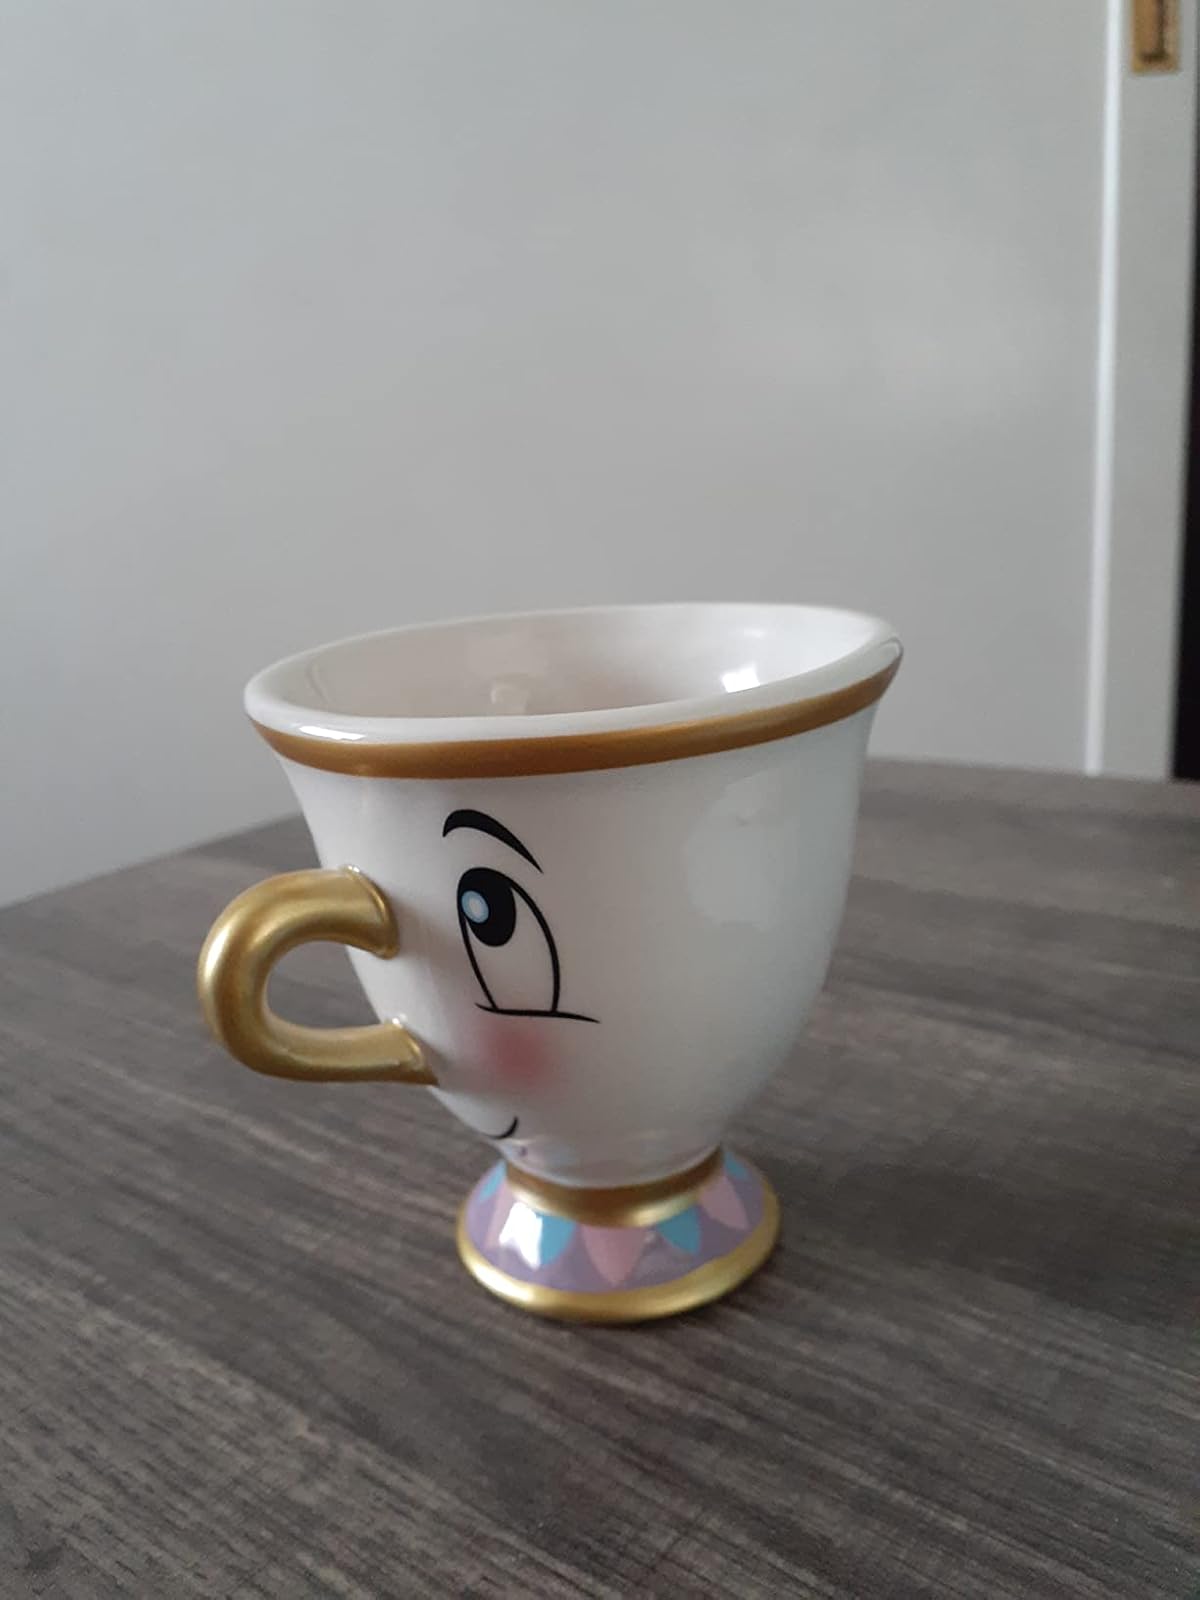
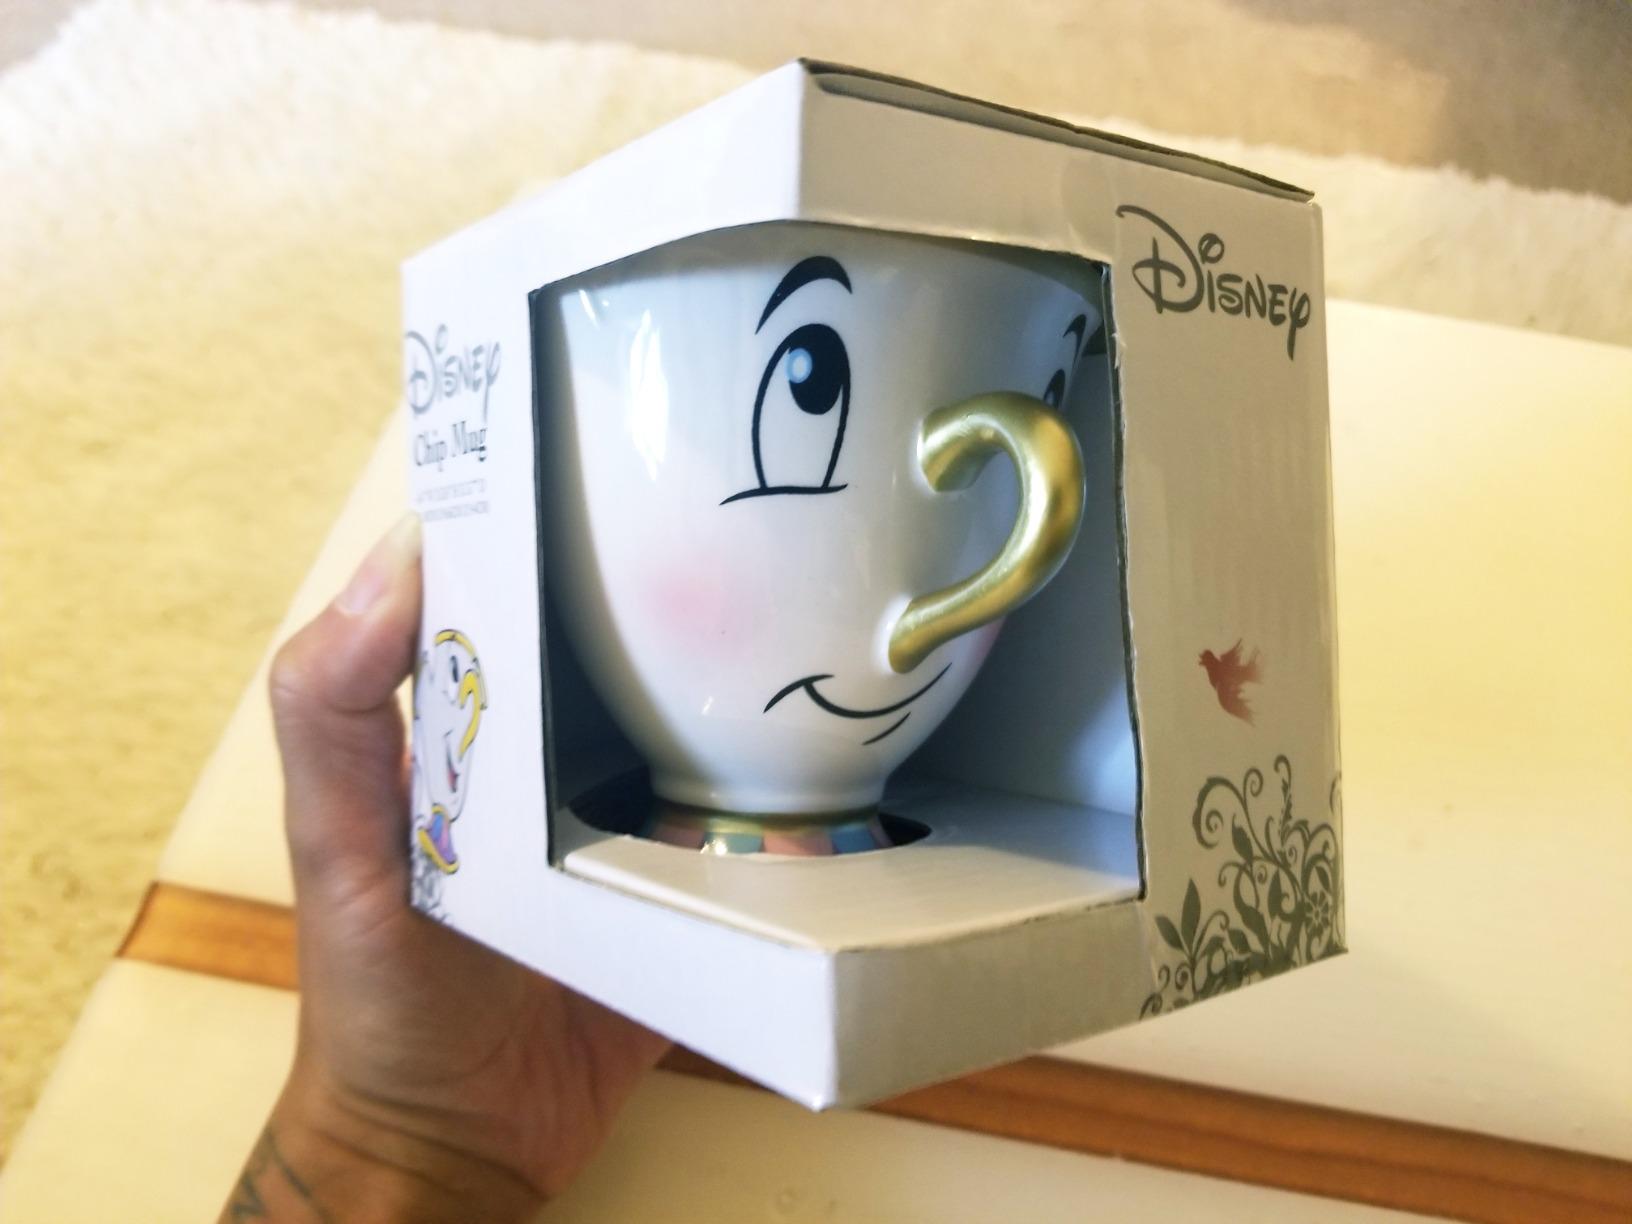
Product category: items_mug
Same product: yes